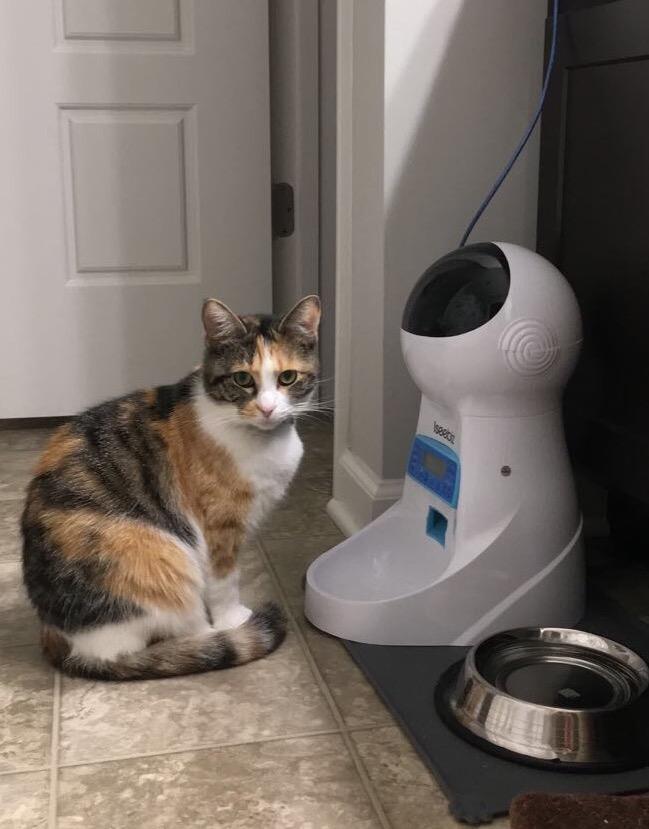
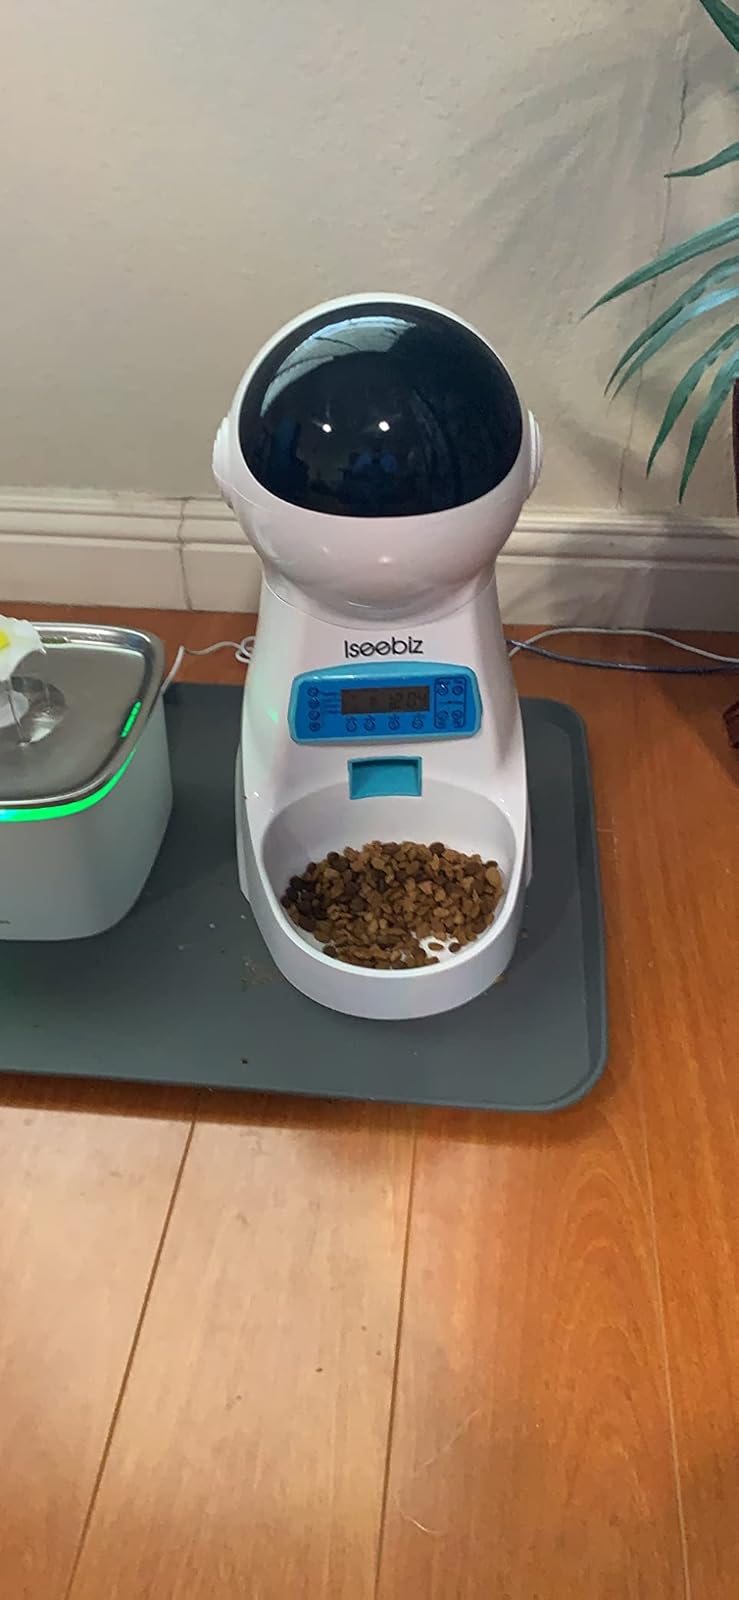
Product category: items_feeder
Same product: yes